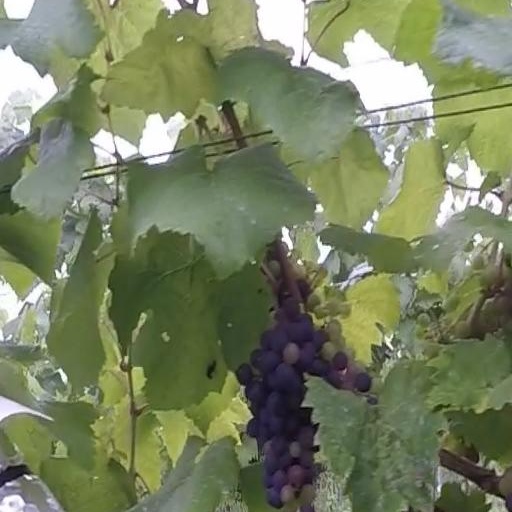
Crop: grape